Messerschmitt Bf 109

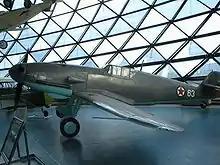
Yugoslav AF Bf 109G-2, at the Aeronautical Museum Belgrade

The first Bf 109As served in the Spanish Civil War. By September 1939, the Bf 109 had become the main fighter of the Luftwaffe, replacing the biplane fighters, and was instrumental in gaining air superiority for the Wehrmacht during the early stages of the war. During the Battle of Britain, it was pressed into the role of escort fighter, a role for which it was not originally designed, and it was widely employed as a fighter-bomber, as well as a photo-reconnaissance platform. Despite mixed results over Britain, with the introduction of the improved Bf 109F in early 1941, the type again proved to be an effective fighter during the Invasion of Yugoslavia (where it was used by both sides), the Battle of Crete, Operation Barbarossa (the invasion of the USSR) and the Siege of Malta.